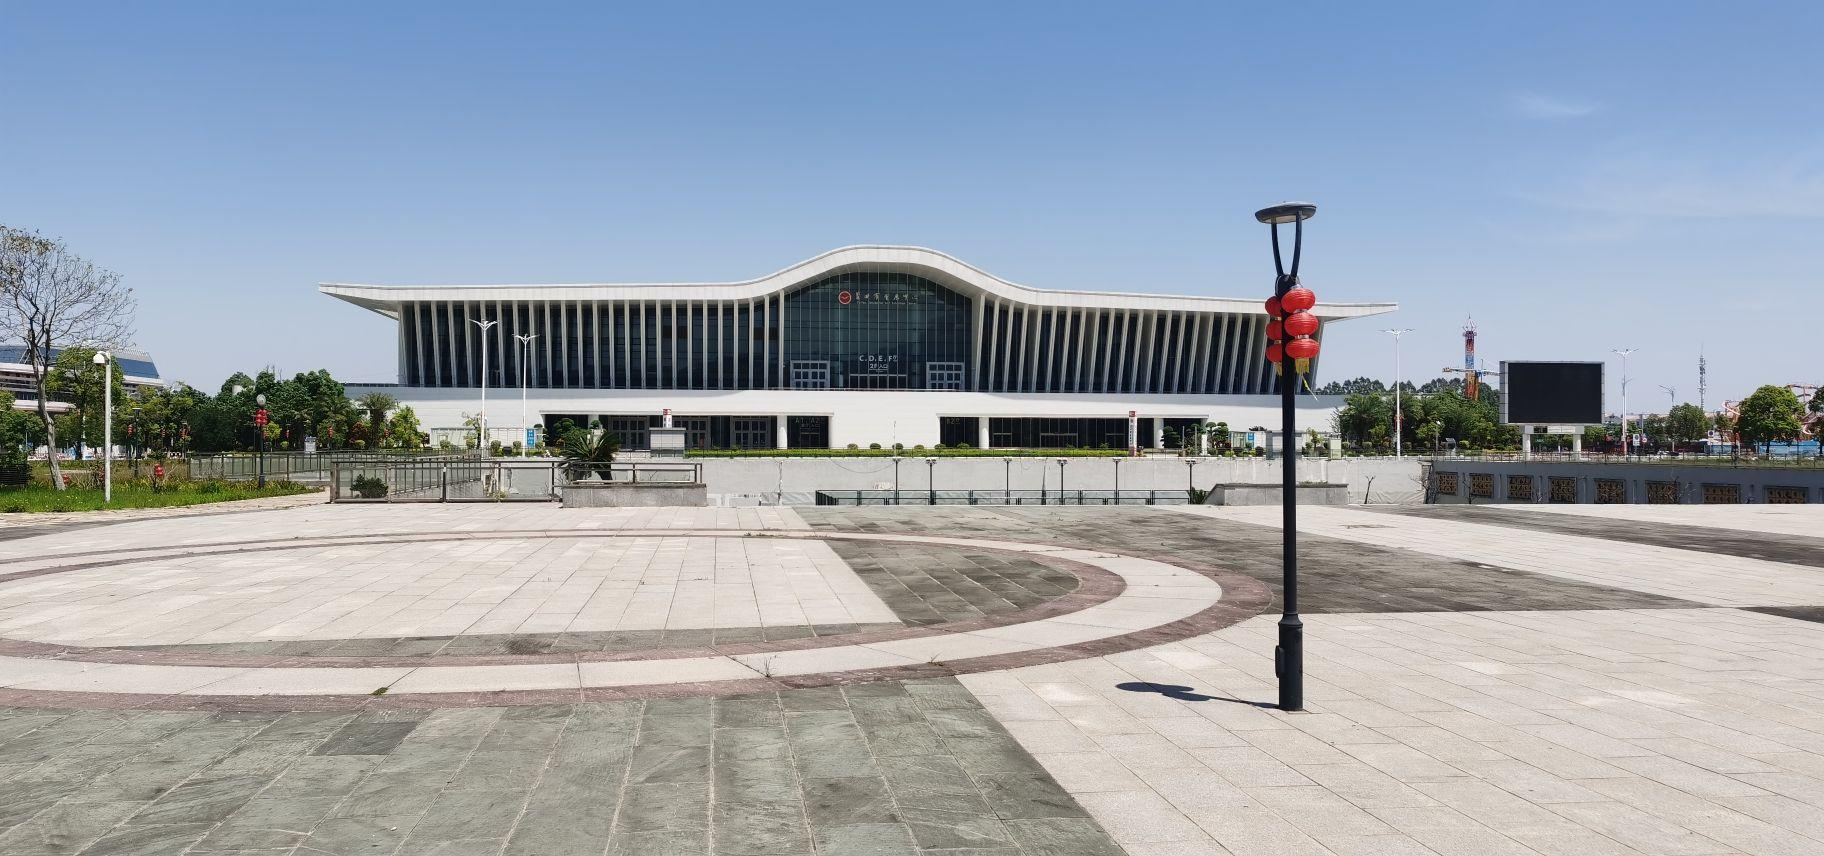
地标名称：莆田站
所在城市：莆田市·秀屿区